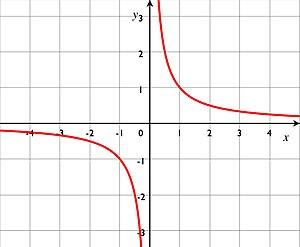
Le polynôme de Tutte, aussi appelé polynôme dichromatique ou polynôme de Tutte–Whitney, est un polynôme invariant de graphes dont les valeurs expriment des propriétés d'un graphe. C'est un polynôme en deux variables qui joue un rôle important en théorie des graphes et en combinatoire. Il est défini pour tout graphe non orienté et contient des informations liées à ses propriétés de connexité.